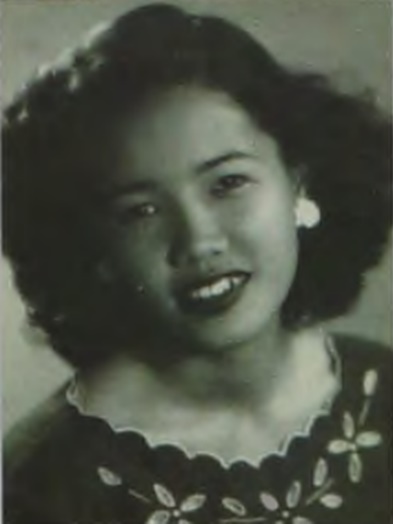
จุรี โอศิริ

| name = จุรี โอศิริ
| honorific_suffix = จตุตถดิเรกคุณาภรณ์|จ.ภ.
| image = Juri Osiri.jpg
| birthplace = อำเภอพระนคร จังหวัดพระนคร ประเทศสยาม
| deathplace = อำเภอแม่จัน จังหวัดเชียงราย ประเทศไทย
| spouse = เสนอ โกมารชุนสมชาย สามิภักดิ์
| children = 2 คน
| othername = ป้าจุ๊
| occupation = นักร้องนักแสดงนักพากย์
| yearsactive = พ.ศ. 2488 - 2555
| ศิลปินแห่งชาติ = สาขาศิลปะการแสดง - ภาพยนตร์และละคร นักพากย์ พ.ศ. 2541
| ตุ๊กตาทอง = ผู้พากย์ยอดเยี่ยม จากภาพยนตร์เรื่อง โบตั๋น พ.ศ. 2500 ผู้พากย์ยอดเยี่ยม จากภาพยนตร์เรื่อง นกน้อย พ.ศ. 2507 ผู้แสดงประกอบยอดเยี่ยม จากภาพยนตร์เรื่อง วัยตกกระ พ.ศ. 2522 ผู้พากย์ยอดเยี่ยม จากภาพยนตร์เรื่อง ไร้เสน่หา พ.ศ. 2522 ผู้พากย์ยอดเยี่ยม จากภาพยนตร์เรื่อง เทพธิดาโรงงาน พ.ศ. 2525
| สุพรรณหงส์ =
| ชมรมวิจารณ์บันเทิง =
| โทรทัศน์ทองคำ = ดาราสมทบยอดเยี่ยม จากละครโทรทัศน์เรื่อง สายโลหิต
| เมขลา = สาขารางวัลเกียรติคุณ พ.ศ. 2554 "(หลังจากเสียชีวิต)"
| thaifilmdb_id = 01657
จุรี โอศิริ (2 พฤศจิกายน พ.ศ. 2472 – 24 มกราคม พ.ศ. 2555) หรือรู้จักโดยทั่วไปว่า “ป้าจุ๊” เป็นนักร้อง เป็นผู้ประกาศของสถานีวิทยุกระจายเสียงแห่งประเทศไทย นักพากย์ นักแสดงละครเวที ละครโทรทัศน์ และภาพยนตร์ ได้รับรางวัลตุ๊กตาทอง 4 ครั้ง (สาขาผู้พากย์ยอดเยี่ยม 3 รางวัล และผู้แสดงประกอบยอดเยี่ยม 1 รางวัล) ได้รับเชิดชูเกียรติเป็นศิลปินแห่งชาติ สาขาศิลปะการแสดง (นักพากย์และนักแสดง) ปี พ.ศ. 2541 และอดีตประธานกรรมการมูลนิธิสวัสดิการนักแสดงอาวุโสคนแรก
== ประวัติ ==
จุรี เกิดเมื่อวันที่ 2 พฤศจิกายน พ.ศ. 2472 ที่กรุงเทพมหานคร บิดาชื่อเตียง โอศิริ มารดาชื่อเลมียด โอศิริ มีพี่น้อง 4 คน จุรีเป็นบุตรคนที่ 2 นายเตียงผู้เป็นบิดา เป็นคนไทยคนแรก ๆ ที่ทำกิจการผลิตแผ่นเสียงในนามของห้างฮัมบวร์คสยาม ซึ่งเป็นผู้ผลิตแผ่นเสียงตราสุนัขนั่งฟังลำโพงหีบเสียง (His Master 's Voice) ทำให้ได้ซึมซับกับบรรยากาศของเสียงเพลง ต่อมาได้เข้าเรียนที่โรงเรียนนาฏศิลป์ กรมศิลปากร โดยจุรีมีความสนใจด้านการเต้นรำ เช่น บัลเล่ต์ และการร้องรำทำเพลงแบบสากลต่าง ๆ จึงได้เลือกเรียนเอกทางด้านนาฏศิลป์สากล และขับร้องเพลงสากล จนจบชั้นมัธยมศึกษาปีที่ 6 (เป็นนักเรียนนาฏศิลป์รุ่นเดียวกับนภา หวังในธรรมและจันทนา โอบายวาทย์)
== เข้าสู่วงการ ==
=== นักร้อง ===
หลังจบการศึกษาจุรีสมัครเป็นพนักงานต้อนรับบนรถไฟในเวลาสั้นๆก่อนเข้าทำงานวงการบันเทิงเต็มตัวในหลากหลายด้าน เริ่มจากเป็นนักร้องหน้าม่าน สลับละครของคณะผกาวลีและคณะศิวารมย์ ได้มีโอกาสแสดงเป็นนางเอกในละครเพลงเรื่อง “นเรศวรมหาราช” และเข้าเป็นนักร้องประจำวงดุริยางค์ทหารบก ต่อมาย้ายมาเป็นนักร้องสังกัดวงดนตรีกรมโฆษณาการหรือวงดนตรีสุนทราภรณ์ตามคำชักชวนของครูเอื้อ สุนทรสนาน
=== นักแสดง ===
จุรีเคยผ่านงานแสดงมาบ้างแล้ว ในละครเวทีเรื่อง"ตะรุเตา"ของไถง สุวรรณทัตตั้งแต่ยังเรียนอยู่ที่โรงเรียนนาฏศิลป ต่อมาหลังละครเวทีซบเซานักแสดงละครเวทีหันมาแสดงภาพยนตร์กันเป็นส่วนใหญ่คุณจรี อมาตยกุลจึงมีแผนจะสร้างภาพยนตร์เรื่องสุภาพบุรุษจากอเวจีโดยวางตัวส.อาสนจินดาเป็นพระเอกแต่ยังขาดตัวนางเอกจึงมีคนแนะนำให้ไปดูตัวจุรี คุณจรีเห็นว่าหน้าตาพอใช้ได้และเคยมีประสบการณ์มาก่อนจึงชักชวนให้ร่วมแสดงภาพยนตร์เรื่องแรกรับบทเป็นนางเอกในเรื่อง “สุภาพบุรุษจากอเวจี” กำกับการแสดงโดยครูเนรมิต นิตยสารสกุลไทย ฉบับที่ 2414 ปีที่ 47 ประจำวันอังคารที่ 23 มกราคม 2544 เขียนโดย นิติกร กรัยวิเชียร
=== นักพากย์ ===
เมื่อการถ่ายทำภาพยนตร์เรื่องสุภาพบุรุษจากอเวจีซึ่งเป็นภาพยนตร์เรื่องแรกของเธอเสร็จสิ้นลง คุณจรี อมาตยกุลผู้อำนวยการสร้าง ต้องการหานักพากย์หญิงมาให้เสียงพากย์คู่กับเสน่ห์ โกมารชุนนักพากย์ฝ่ายชาย จึงลองชักชวนจุรีให้ลองมาพากย์เสียงดู จุรีตอบตกลงทั้ง ๆ ที่ตัวเธอเองยังไม่เคยพากย์เสียงเลยสักครั้ง แต่เมื่อถึงเวลาที่ภาพยนตร์เรื่องนี้ออกฉายจุรีได้ให้เสียงพากย์ตัวละครฝ่ายหญิงโดยใช้น้ำเสียงที่สื่ออารมณ์ของตัวละครได้ชัดเจน พร้อมกับการใส่มุก ใส่ลูกเล่น ให้ผู้ชมภาพยนตร์ได้มีอารมณ์ขันไปด้วยตลอดจนจบเรื่อง การพากย์เสร็จสิ้นลงด้วยดี
จุรีเกิดชอบทางด้านพากย์เสียง จึงรับพากย์ให้กับดาราหญิงและเด็กทั้งหญิงชายในหลากหลายบทบาททั้งนางเอก นางรอง ตัวอิจฉา และตัวประกอบมากมายนับไม่ถ้วน อาทิ อมรา อัศวนนท์ รัตนาภรณ์ อินทรกำแหง วิไลวรรณ วัฒนพานิช กัณฑรีย์ นาคประภา เพชรา เชาวราษฎร์ พิศมัย วิไลศักดิ์ ภาวนา ชนะจิต ขวัญตา บัวเปลี่ยนสี เยาวเรศ นิศากร มาเรีย จาง เนาวรัตน์ ยุกตะนันท์ ลลนา สุลาวัลย์ ภัทราวดี ศรีไตรรัตน์ นันทนา เงากระจ่าง ชูศรี มีสมมนต์ สุลาลีวัลย์ สุวรรณทัต มาลี เวชประเสริฐ ล้อต๊อกน้อย เด็กหญิงบรรจง นิลเพชร ฯลฯ
ผลงานการพากย์เสียงของจุรี มีหลายคนที่ได้รับรางวัลตุ๊กตาทองและสุพรรณหงส์ทองคำ ได้แก่ สมจิต ทรัพย์สำรวย จากภาพยนตร์เรื่อง ยอดอนงค์ และ ค่าน้ำนม, ภาวนา ชนะจิต จากภาพยนตร์เรื่อง แสงสูรย์, พิศมัย วิไลศักดิ์ จากภาพยนตร์เรื่อง ดวงตาสวรรค์ ไร้เสน่หา และ เงิน เงิน เงิน, เนาวรัตน์ วัชรา จากภาพยนตร์เรื่อง เดือนร้าว, เพชรา เชาวราษฎร์ จากภาพยนตร์เรื่อง นกน้อย, เปียทิพย์ คุ้มวงศ์ จากภาพยนตร์เรื่อง ตลาดพรหมจารีย์ และ อาอี๊, บุปผารัตน์ จากภาพยนตร์เรื่อง ข้าวนอกนา, ทัศน์วรรณ เสนีย์วงศ์ ณ อยุธยา จากภาพยนตร์เรื่อง ประสาท, ทาริกา ธิดาทิตย์ จากภาพยนตร์เรื่อง เหนือกว่ารัก, นิจ อลิสา จากภาพยนตร์เรื่อง เพื่อน-แพง, ล้อต๊อกน้อย จากภาพยนตร์เรื่อง ยอดอนงค์, เด็กหญิงบรรจง นิลเพ็ชร จากภาพยนตร์เรื่อง ข้าวนอกนา และ มยุรฉัตร เหมือนประสิทธิเวช จากภาพยนตร์เรื่อง ป่ากามเทพ จุรีเคยได้รับพระมหากรุณาธิคุณ พากย์ภาพยนตร์ถวายพระบาทสมเด็จพระบรมชนกาธิเบศร มหาภูมิพลอดุลยเดชมหาราช บรมนาถบพิตร ในการเสด็จพระราชดำเนิน ทอดพระเนตรภาพยนตร์หลายเรื่อง เช่น ในฝูงหงส์ สาวน้อย นกน้อย แม่นาคพระโขนง เป็นต้น
== ตัวอย่างผลงาน ==
=== ละครโทรทัศน์ ===
* คนเริงเมือง (2522) ช่อง 3
* สี่แผ่นดิน (2523) ช่อง 5
* นางทาส (2524) ช่อง 3
* สามหัวใจ (2525) ช่อง 3
* ทุ่งทองกวาว (2526) ช่อง 3
* พระจันทร์หลงเงา (2526) ช่อง 3
* ครูมาลัย (2526) ช่อง 5
* ไม้ผลัดใบ (2526) ช่อง 3
* แรงรัก (2526) ช่อง 9
* พ่อปลาไหล (2526) ช่อง 3
* ห้องที่จัดไม่เสร็จ (2527) ช่อง 3
* เก้าอี้ขาวในห้องแดง (2527) ช่อง 3
* แค่เอื้อม (2527) ช่อง 5
* พฤกษาสวาท (2527) ช่อง 3
* รักริมทาง (2527) ช่อง 9
* เพลงพรหม (2527) ช่อง 3
* บนถนนสายเดียวกัน (2528) ช่อง 9
* พลับพลึงสีชมพู (2528) ช่อง 7
* เบญจรงค์ห้าสี (2528) ช่อง 3
* สายรุ้ง (2528) ช่อง 3
* บ้านขนนก (2528) ช่อง 3
* สายโลหิต (2529) ช่อง 3
* เคหาสน์ภูต (2529) ช่อง 3
* มายาลวง (2529) ช่อง 3
* เนื้อนาง (2529) ช่อง 7
* วัยตกกระ (2529) ช่อง 3
* ทองเนื้อเก้า (2530) ช่อง 7
* แต่ปางก่อน (2530) ช่อง 3 รับเชิญ
* ละครคน (2530) ช่อง 3
* เวทีนี้...มีปัญหา(มาก) (2530) ช่อง 7
* เงา (2530) ช่อง 3
* ปริศนา (2530) ช่อง 3
* สกาวเดือน-รัศมีแข (2530) ช่อง 7
* ฟ้าต่ำ (2530) ช่อง 3
* เจ้าสาวของอานนท์ (2531) ช่อง 3
* เกมกามเทพ (2531) ช่อง 3
* เดอะผับ (2531) ช่อง 7
* คนเริงเมือง (2531) ช่อง 3
* บริษัทจัดคู่ (2531) ช่อง 7
*ลายหงส์ (2531) ช่อง 3
* แผลเก่า (2531) ช่อง 7
* รัตนาวดี (2531) ช่อง 3
* แก้วตาพี่ (2532) ช่อง 3
* เกิดจากวัด (2532) ช่อง 3
* อยู่เพื่อรัก (2532) ช่อง 7
* ผู้ชนะสิบทิศ (2532) ช่อง 3
* เมียหลวง (2532) ช่อง 7
* ตะกายดาว (รับเชิญ) ช่อง 9
* กตัญญูประกาศิต (2533) ช่อง 3
* วงศาคณาญาติ (2533) ช่อง 3
* แรงรัก (2533) ช่อง 3
* ปาก (2534) ช่อง 3
* พระสุริโยทัย (2534) ช่อง 5
* 3 หนุ่ม 3 มุม (รับเชิญ) ช่อง 7
* โทน (2535) ช่อง 3
* หัวใจนี้เพื่อเธอ (2535) ช่อง 9
* ชื่นชีวานาวี (2535) ช่อง 3
* ไผ่ลอดกอ (2535) ช่อง 3
* หนึ่งในทรวง (2535) ช่อง 3
* ไฟโชนแสง (2535) ช่อง 3
* บ้านเล็ก (2535) ช่อง 3
* วัยนี้ไม่มีเบรก (2536) ช่อง 3
* น้ำตาหยดสุดท้าย (2536) ช่อง 3
* คำมั่นสัญญา (2536) ช่อง 3
* บัลลังก์เมฆ (2536) ช่อง 5
* บาดาลใจ (2536) ช่อง 3
* แม่พลอยหุง (2536) ช่อง 3
* โสมส่องแสง (2537) ช่อง 3
* นางฟ้าหลงทาง (2537) ช่อง 3
* พ่อจ๋า แม่ขา ลูกรัก (2537) ช่อง 3
*สามหนุ่ม หลายมุม (2537) ช่อง 7
* ไฟในทรวง (2537) ช่อง 3 รับเชิญ
* ไม่สิ้นไร้ไฟสวาท (2537) ช่อง 3
* เหมือนคนละฟากฟ้า (2538) ช่อง 3
* พริกขี้หนูกับหมูแฮม (2538) ช่อง 3 รับเชิญ
* ร่มฉัตร (2538) ช่อง 3
* ฝันเฟื่อง (2538) ช่อง 3
* สกาวเดือน (2538) ช่อง 3 รับเชิญ
* เยี่ยมวิมาน (2539) ช่อง 3 รับบท วีณา
* จัดสรรหรรษา (2539) ช่อง 3
* แผ่นดินของเรา (2539) ช่อง 5
* ละครเล่ห์ เสน่หา (2539) ช่อง 3
* สาวใช้ไฮเทค (2540) ช่อง 3
* ทานตะวัน (2540) ช่อง 3
* เรือนมยุรา (2540) ช่อง 3
* ธรณีนี่นี้ใครครอง (2541) รับบท คุณย่า ช่อง 3
* คนึงหา 240 วันไม่ทันห้ามใจ (2541) ช่อง 3
* กะล่อนคูณสอง (2541) ช่อง 3
* กัลปังหา (2541) ช่อง 3
* ชีวิตเปื้อนฝุ่น (2541) ช่อง 7
* รักเล่ห์เพทุบาย (2542) ช่อง 3 รับเชิญ
* รักสุดท้ายที่ปลายฟ้า (2542) ช่อง 3
* โดดเดี่ยวไม่เดียวดาย (2542) ช่อง 7
* คุณชาย (2542) ช่อง 7
* พ่อ ตอน เทียนขี้ผึ้ง (2542) ช่อง 5
* เลือกแล้วคือเธอ (2542) ช่อง 5
* สามี (2542) ช่อง 3
* ละครเทิดพระเกียรติชุดใต้แสงตะวัน ตอน แสงเทียน (2542) ช่อง 7
* น้องใหม่ร้ายบริสุทธิ์ (รับเชิญ) ช่อง 3
* ทิพยดุริยางค์ (2543) ช่อง 7
* แม่น้ำ (2543) ช่อง 5
* สายธารหัวใจ (2543) ช่อง 7
* คมพยาบาท (2544) รับบท คุณหญิงอนุรักษ์ อนุรักษ์ธานินทร์ ช่อง 7
* สงครามดอกรัก (2544) รับบท ยายส้าน ช่อง 7
* อุบัติ..ที่หัวใจ (2544) ช่อง 3
*บ่วงบรรจถรณ์ (2545) ช่อง 7
* เส้นไหมสีเงิน (2545) ช่อง 3
* สะใภ้จ้าว (2545) ช่อง 3
* น้ำพุ (2545) ช่อง 7
* ครูสมศรี (2546) ช่อง 7
* แม่อายสะอื้น (2547) รับบท สาวน้อย ช่อง 7
* เรือนไม้สีเบจ (2547) ช่อง 3
* พยัคฆ์ร้ายหัวใจจิ๋ว (2548) ช่อง 7
* เล่ห์ร้าย อุบายรัก (2548) รับบท จินตนา ช่อง 7
* ดาวหลงฟ้า (2548) รับบท ย่าหงส์ ช่อง 3
*เพลิงนรี (2548) ช่อง 7
* วิมานมังกร (2551) รับบท อาม่า ช่อง 7
* เคหาสน์สีแดง (2554) รับบท ยายจ้วน ช่อง 3
=== ภาพยนตร์ ===
*สุภาพบุรุษจากอเวจี (2494)
*หงส์หยก (2499)
*มังกรทอง (2500)
*กิโมโน (2502)
*รุ้งเพชร (2504)
*สกาวเดือน (2505)
*ร้อยป่า (2507)
*ดรุณีสีเลือด (2509)
*แก้วกลางสลัม (2509)
*เป็ดน้อย (2511)
*ทับสะแก (2512)
*สวรรค์เบี่ยง (2513)
*ม้ามืด (2513)
*โทน (2513)
*เรือมนุษย์ (2513)
*บ้านสาวโสด (2513)
*แม่นาคพระนคร (2513)
*จงอางผยอง (2514)
*เขยตีนโต (2514)
*วิวาห์พาฝัน (2514)
*ไก่นา (2514)
*เชียงตุง (2515)
*พ่อปลาไหล (2515)
*วิวาห์ลูกทุ่ง (2515)
*สุดสายป่าน (2515)
*จินตะหรา (2516)
*แหวนทองเหลือง (2516)
*เหยื่ออารมณ์ (2518)
*คืนนี้ไม่มีพระจันทร์ (2518)
*ตะวันตกดิน (2518)
*ฝ้ายแกมแพร (2518)
*เหยื่ออารมณ์ (2518)
*คมกุหลาบ (2519)
*สวรรค์ยังมีชั้น (2519)
*กูซิใหญ่ (2520)
*รักเลือกไม่ได้ (2520)
*หัวใจที่ไม่อยากเต้น (2520)
*เทพธิดาบาร์ 21 (2521)
*ยิ้มสวัสดี (2521)
*วัยตกกระ (2521)
*วันเพ็ญ (2521)
*รักประหาร (2522)
*ฟ้าผ่าวัดคณิกาแก้ว (2522)
*รักริษยา (2522)
*จากเธอที่เขาพิงกัน (2523)
*หลวงตา (2523)
*อีพริ้ง คนเริงเมือง (2523)
*เด็ดหนวดพ่อตา (2524)
*ดาวพระศุกร์ (2524)
*รักครั้งสุดท้าย (2524)
*รักครั้งแรก (2524)
*คุณปู่ซู่ซ่า (2524)
*สาวจอมกวน (2525)
*เทพธิดาโรงงาน (2525)
*พระเอกรับจ้าง (2525)
*กระท่อมนกบินหลา (2525)
*คุณย่าเซ็กซี่ (2525)
*รักข้ามรุ่น (2525)
*บัวขาว (2526)
*รักกันวันละนิด (2526)
*เจ้าสาวเงินล้าน (2526)
*แม่ดอกกระถิน (2526)
*วันนั้นคงมาถึง (2527)
*สวัสดีคุณนาย (2527)
*ซึมน้อยหน่อยกะล่อนมากหน่อย (2528)
*ผู้ใหญ่ลีกับนางมา (2528)
*หยุดโลกเพื่อเธอ (2528)
*ข้างหลังภาพ (2528)
*ไม่สิ้นไร้ไฟสวาท (2529)
*ยิ้ม (2529)
*รักพลิกล็อก (2529)
*ขบวนการคนใช้ (2529)
*ท่านชายกำมะลอ (2529)
*เกมส์มหาโชค (2529)
*รักใคร่ (2530)
*ปีกมาร (2530)
*พลอยทะเล (2530)
*แรงเทียน (2531)
*นางกลางไฟ (2531)
*คนกลางเมือง (2531)
*บุญชูผู้น่ารัก (2531)
*กองร้อยสอยรัก (2531)
*รอยไถ (2532)
*เศรษฐีใหม่ (2532)
*บุญชู 2 น้องใหม่ (2532)
*ขอชื่อสุธีสามสี่ชาติ (2532)
*พริกขี้หนูกับหมูแฮม (2532)
*บุญชู 5 เนื้อหอม (2533)
*ภูตอเวจี (2533)
*คนละวัยอลวน (2533)
*เปลวไฟในตะวัน (2534)
*ขอลูกแก้วเป็นพระเอก (2534)
*บุญชู 6 โลกนี้ดีออกสุดสวยน่ารักน่าอยู่ ถ้าหงุ่ย (2534)
*ครั้งนี้โลกก็ฉุดไม่อยู่ (2535)
*เพราะฉะนั้น นั่นน่ะซี (2535)
*บุญชู 7 รักเธอคนเดียวตลอดกาลใครอย่าแตะ (2536)
*บุญชู 8 เพื่อเธอ (2538)
*กล่อง (2541)
*อั้งยี่ ลูกผู้ชายพันธุ์มังกร (2543)
*ม.3 ปี 4 เรารักนาย (2552)
=== ละครเวที ===
* ตะรุเตา (2488)
* หัวเราะกับน้ำตา (มณเฑียรทองเธียเตอร์)
* กว่าจะรักกันได้ สุนทราภรณ์ เดอะมิวสิกัล (2554)
=== คอนเสิร์ต ===
* สุนทราภรณ์ครึ่งศตวรรษ (2532)
* จุรีอินคอนเสิร์ต (2547)
* วันแห่งความรักของผู้ชายชื่อ เศรษฐา ศิระฉายา (2550)
=== ผลงานด้านการเขียน ===

* ป้าจุ๊อยากเล่า เล่ม 1 (2533)
* เรื่องสั้นฝันหวาน (2534)
* ป้าจุ๊อยากเล่า เล่ม 2 (2536)
* โชคดีได้บินฟรีครึ่งโลก (2537) ผลงานการเขียนต่อเนื่องในนิตยสารสกุลไทย
* โลกของจุรี โอศิริ (2542)
* เรารักกัน (2552)
* ตั้งแต่รู้จักกัน (2555)
=== มิวสิกวิดีโอ ===
* ไชน่า เกิร์ล - วงทู (2534)
* มนุษย์หมาป่า - ยุรนันท์ ภมรมนตรี (2535)
* รักเดียวใจเดียว - ธนพล อินทฤทธิ์ (2543) (ร่วมกับ สมชาย สามิภักดิ์)
* อยู่คนเดียวไม่ได้แล้ว (ชัด) (2545) (ร่วมกับ สมชาย สามิภักดิ์)
* หัวใจสบายดี - โปงลางสะออน (2553)
* จดหมายถึงเธอ - Boyd-Nop (2553)
=== โฆษณา ===
* ยาบำรุงโลหิต เฮโมวิต (2545) (ร่วมกับ สมชาย สามิภักดิ์)
* รถไฟฟ้ามหานคร (2547) (ร่วมกับ สมชาย สามิภักดิ์)
=== ผลงานเพลง ===
* เริงสุข (นำหมู่ร่วมกับมนัส รามโยธิน)
* สิ้นแสงจันทร์
* ปัญหามีคู่ (ขับร้องคู่กับชวลี ช่วงวิทย์)
* ละครชีวิต (บุษยา รังสีนำมาบันทึกเสียงใหม่)
== รางวัลและเกียรติคุณ ==
จุรีได้รับรางวัลเกียรติยศ จากทั้งการพากย์ และการแสดงภาพยนตร์ ในหลายรางวัล ได้แก่
* รางวัลสำเภาทอง ในฐานะผู้พากย์ยอดเยี่ยมจากภาพยนตร์เรื่อง โบตั๋น
* รางวัลตุ๊กตาทอง ในฐานะผู้พากย์ยอดเยี่ยมจากภาพยนตร์เรื่อง นกน้อย เมื่อปี พ.ศ. 2507
* รางวัลตุ๊กตาทอง ในฐานะผู้แสดงประกอบยอดเยี่ยม จากภาพยนตร์เรื่อง วัยตกกระ เมื่อปี พ.ศ. 2522
* รางวัลตุ๊กตาทอง ในฐานะผู้พากย์ยอดเยี่ยม จากภาพยนตร์เรื่อง ไร้เสน่หา เมื่อปี พ.ศ. 2522
* รางวัลตุ๊กตาทอง ในฐานะผู้พากย์ยอดเยี่ยม จากภาพยนตร์เรื่อง เทพธิดาโรงงาน เมื่อปี พ.ศ. 2525
* รางวัลโทรทัศน์ทองคำ ในฐานะดาราสมทบยอดเยี่ยม จากละครโทรทัศน์เรื่อง สายโลหิต เมื่อปี พ.ศ. 2529
* รางวัลวิก 07 ทองคำ ในฐานะดาราผู้ชนะใจกรรมการ เมื่อปี พ.ศ. 2533
* รางวัลวิก 07 ทองคำ ในฐานะดาราผู้ชนะใจผู้ร่วมงาน เมื่อปี พ.ศ. 2534
* ศิลปินแห่งชาติ สาขาศิลปะการแสดง (นักพากย์และนักแสดง) เมื่อปี พ.ศ. 2541
* รางวัลเมขลา ครั้งที่ 24 สาขารางวัลเกียรติคุณ ประจำปี พ.ศ. 2554 "(หลังจากเสียชีวิต)"
* รางวัลนาฏราช ครั้งที่ 3 รางวัลเกียรติยศทางด้านโทรทัศน์ ประจำปี พ.ศ. 2554 "(หลังจากเสียชีวิต)"
== กิจกรรมเพื่อสังคม ==
จุรีเข้าร่วมกิจกรรมเพื่อสาธารณประโยชน์ต่างๆ มิได้ขาด ไม่ว่าจะเป็นการแสดงละครการกุศล การขับร้องเพลงในคอนเสิร์ตการกุศล และอื่นๆ ทั้งยังเป็นศิลปินอาวุโสที่ให้ความเมตตา ชี้แนะแนวทางที่ถูกต้องแก่ดารารุ่นหลัง จึงเป็นที่เคารพรักใคร่ ของบรรดาศิลปินรุ่นน้อง และรุ่นลูกหลานทั้งหลาย ที่สำคัญก็คือ จุรีเป็นดาราผู้มีภาพพจน์ดีงาม เป็นที่ชื่นชมของแฟนๆ ภาพยนตร์ และละครทั่วประเทศ ทุกเพศทุกวัยมาเป็นเวลายาวนาน คุณสมบัติที่ดีเด่นอีกประการหนึ่งคือ เป็นผู้ที่ใช้ภาษาไทยได้อย่างถูกต้อง นับเป็นแบบอย่างที่ดี แก่นักแสดงอื่นๆ และประชาชนทั่วไปอีกด้วย
== ชีวิตส่วนตัวและบั้นปลาย ==
ด้านชีวิตครอบครัว สมรสและใช้ชีวิตคู่ครั้งแรก กับ เสนอ โกมารชุน (พี่ชายของ เสน่ห์ โกมารชุน) มีบุตรชาย 2 คนคือ นายจามร โกมารชุน (ถึงแก่กรรม) และ นพพล โกมารชุน หลังจากสามีเสียชีวิต ก็ใช้ชีวิตคู่กับสมชาย สามิภักดิ์ มาเป็นเวลา 50 กว่าปี จนกระทั่งสมชายถึงแก่กรรม เมื่อวันที่ 5 มกราคม พ.ศ. 2552
จุรี โอศิริ ถึงแก่กรรมด้วยโรคชรา เมื่อวันที่ 24 มกราคม พ.ศ. 2555 ที่บ้านพักใน อำเภอแม่จัน จังหวัดเชียงราย สิริอายุ 82 ปี 2 เดือนเศษ "ป้าจุ๊" จุรี โอศิริ เสียชีวิตแล้วด้วยวัย 83 ปี ตั้งศพบำเพ็ญกุศลวัดมกุฏกษัตริยาราม มติชน ในการนี้ สมเด็จพระเทพรัตนราชสุดาฯ สยามบรมราชกุมารี|สมเด็จพระกนิษฐาธิราชเจ้า กรมสมเด็จพระเทพรัตนราชสุดาฯ สยามบรมราชกุมารี ทรงพระกรุณาโปรดเกล้าฯ เสด็จพระราชดำเนินพระราชทานเพลิงศพ เมื่อวันที่ 2 กุมภาพันธ์ พ.ศ. 2555 ณ เมรุวัดมกุฏกษัตริยารามวรวิหาร ข่าวพระราชสำนัก ช่อง 7ข่าวพระราชสำนัก/51453/สมเด็จพระเทพฯ-พระราชทานเพลิงศพนางจุรี-โอศิริ.html ข่าวพระราชสำนัก ช่อง 3
==เครื่องราชอิสริยาภรณ์==
* ราชกิจจานุเบกษา, ประกาศสำนักนายกรัฐมนตรี เรื่อง พระราชทานเครื่องราชอิสริยาภรณ์อันเป็นที่สรรเสริญยิ่งดิเรกคุณาภรณ์ (ประจำปี ๒๕๔๒ ศิลปินแห่งชาติ) เล่ม ๑๑๖ ตอน ๒๑ ข ๒ ธันวาคม ๒๕๔๒ หน้า ๒๓.
== อ้างอิง ==
หมวดหมู่:นักแสดงชาวไทย
หมวดหมู่:นักพากย์ชาวไทย
หมวดหมู่:ศิลปินแห่งชาติ
หมวดหมู่:ชาวไทยเชื้อสายจีน
หมวดหมู่:บุคคลจากกรุงเทพมหานคร‎‎
หมวดหมู่:นักร้องหญิงชาวไทย
หมวดหมู่:นักแสดงหญิงชาวไทย
หมวดหมู่:นักแสดงละครโทรทัศน์หญิงชาวไทย
หมวดหมู่:นักแสดงภาพยนตร์หญิงชาวไทย
หมวดหมู่:ผู้ได้รับเครื่องราชอิสริยาภรณ์ จ.ภ.
หมวดหมู่:นักแสดงหญิงชาวไทยในศตวรรษที่ 20
หมวดหมู่:ศิลปินแห่งชาติสาขาศิลปะการแสดง
หมวดหมู่:บุคคลในยุครัชกาลที่ 9